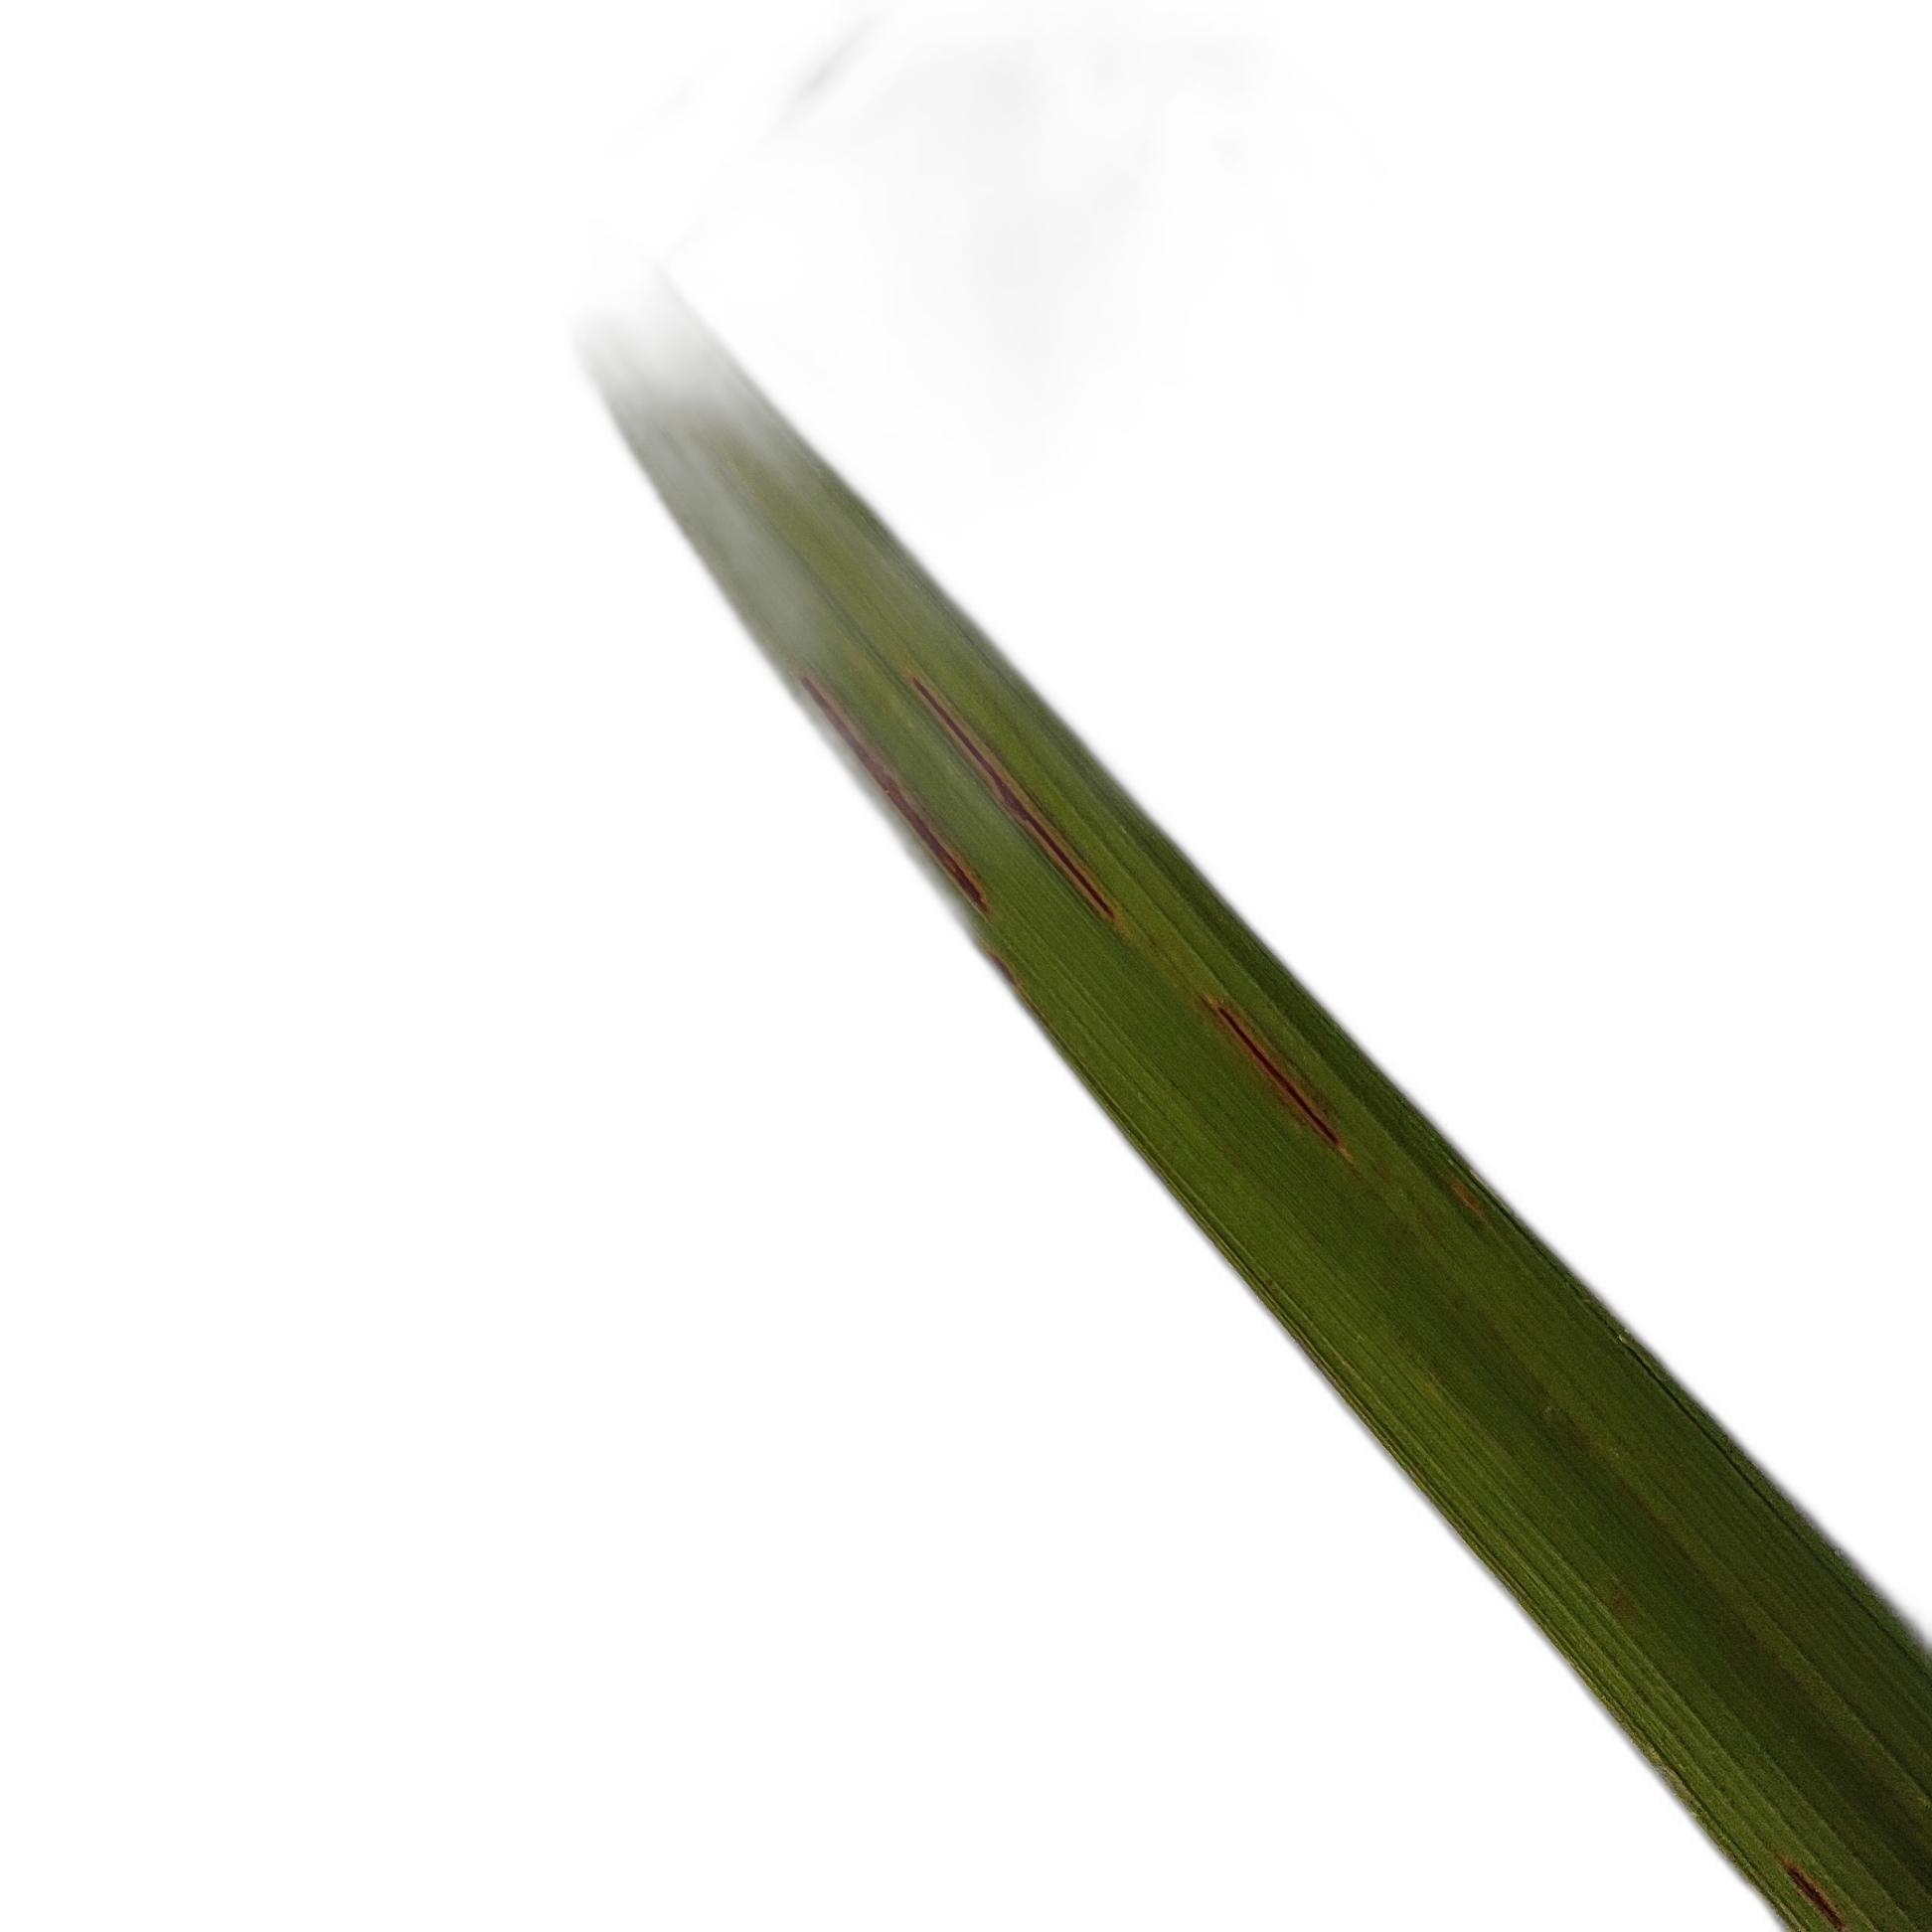
Label: Rice Blast